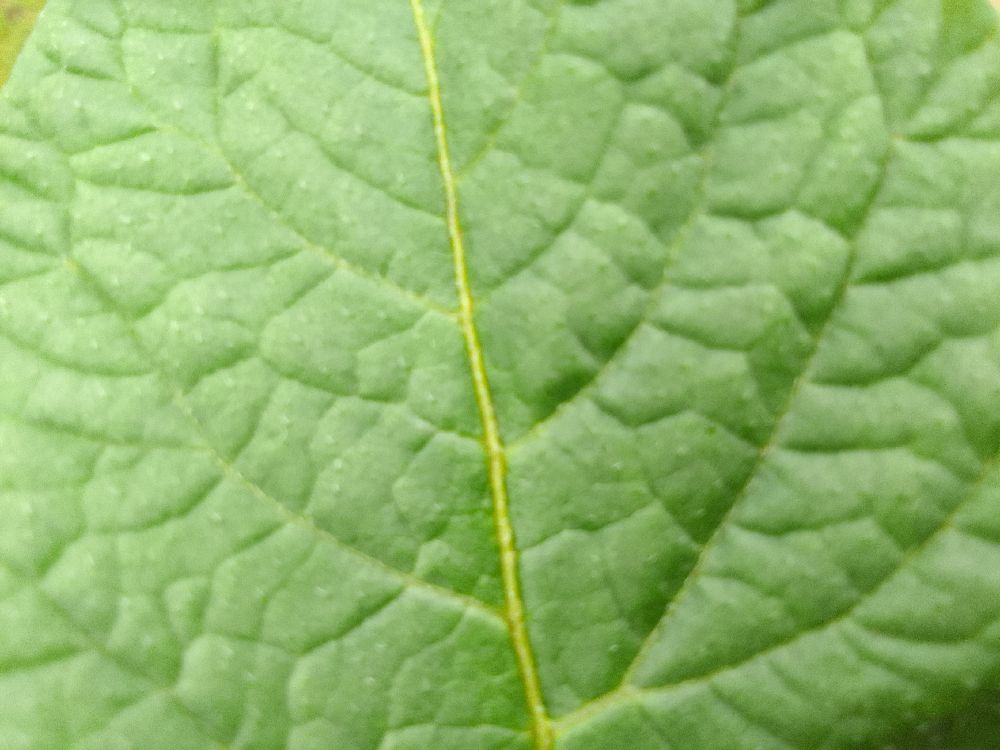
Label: Healthy